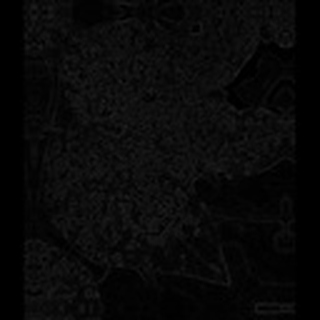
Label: cotton_powdery_mildew